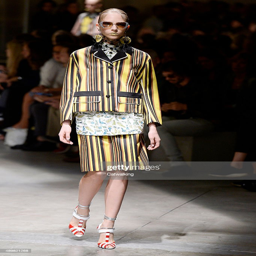
a model walks the runway at the fashion show during event .